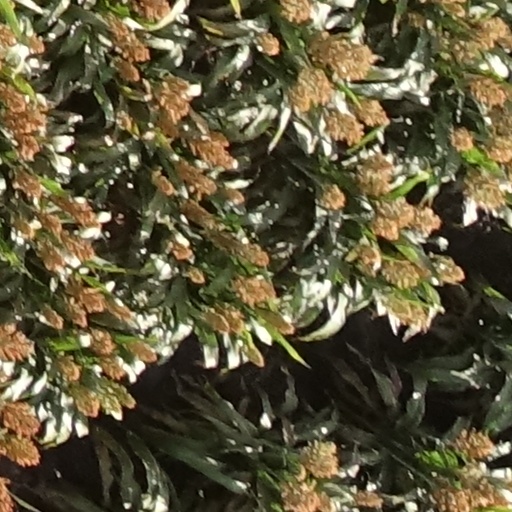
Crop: sorghum